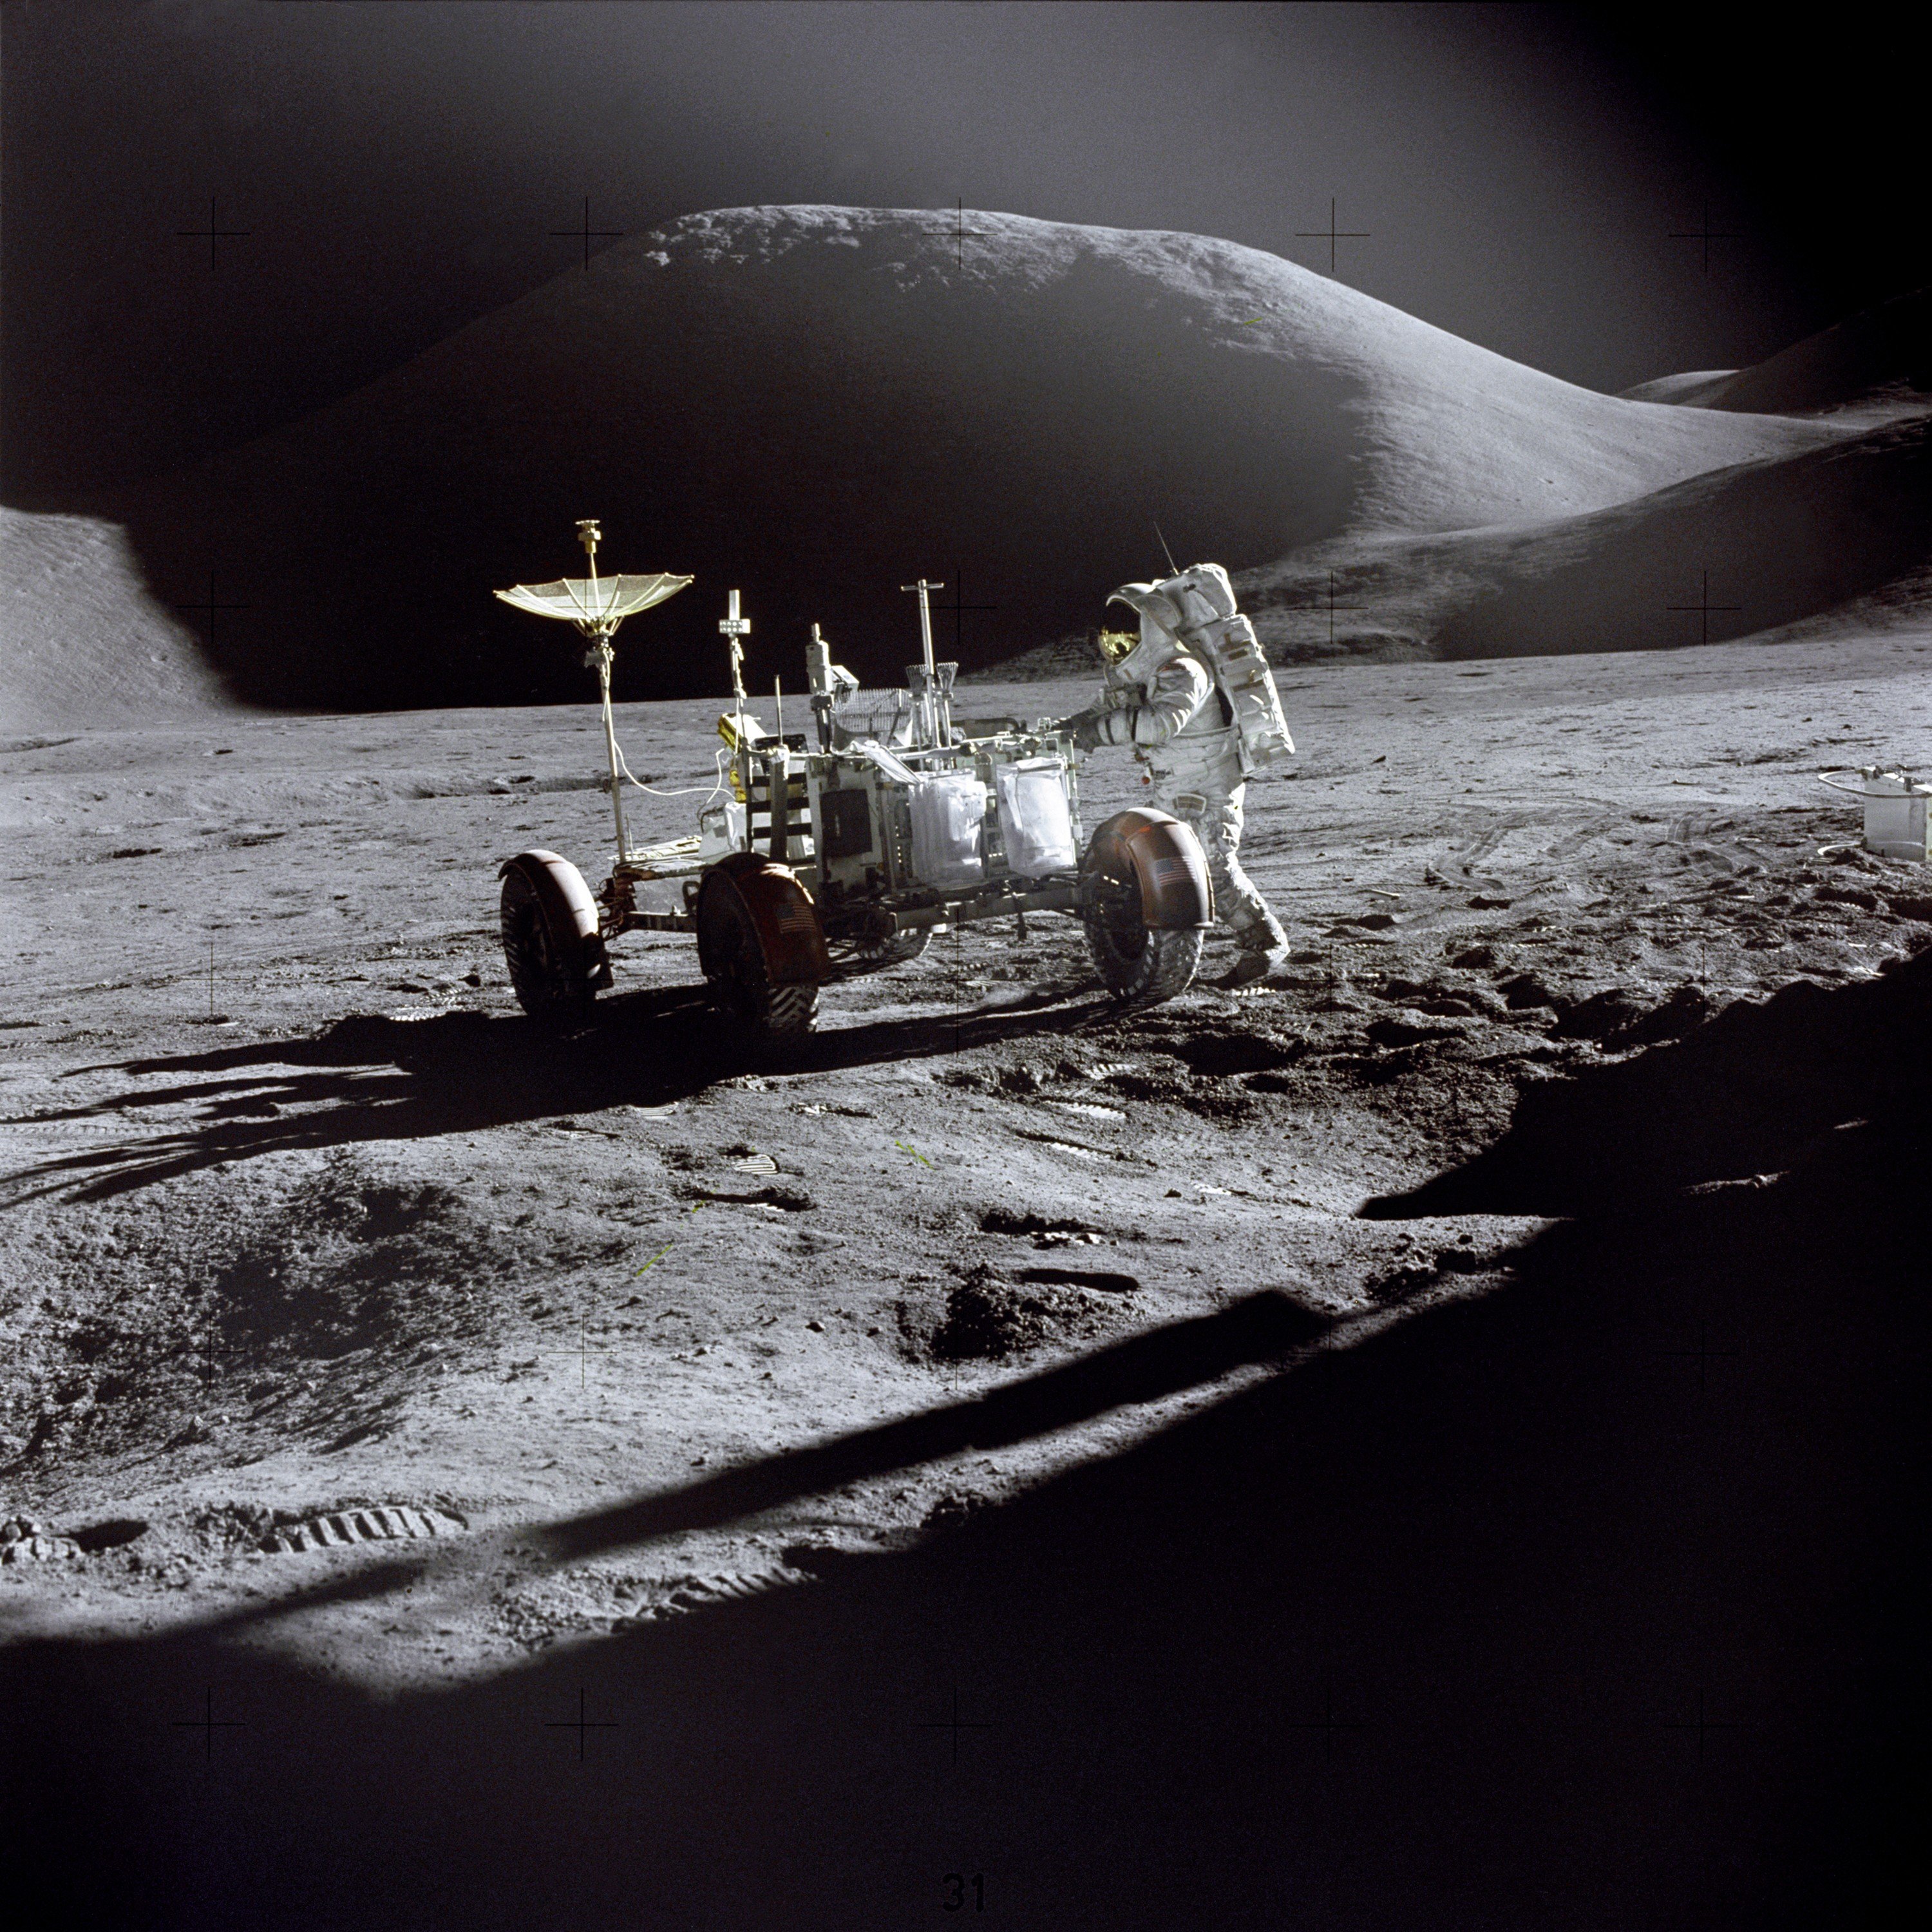
snow, winter, light, night, ice, reflection, vehicle, darkness, moon, astronaut, nasa, outer space, aerospace, moon rover, moon buggy